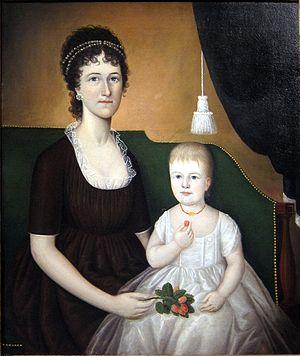
Joshua Johnson, né vers 1763 et mort en 1824, est un peintre américain. Actif dans le Maryland, dans la région de Baltimore, il est considéré comme le premier peintre professionnel de couleur des États-Unis.